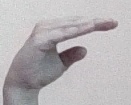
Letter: jeem